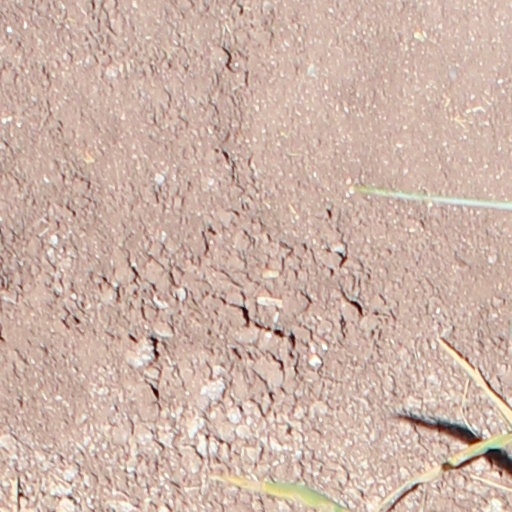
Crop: wheat